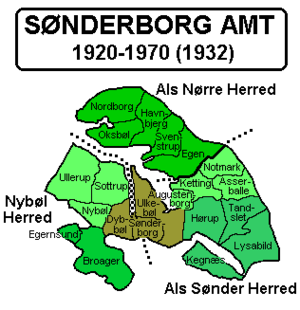
Sønderborg Amt
Sønderborg Amt. Med grønne nuancer er indtegnet kommuner, der efter kommunalreformen i 1970 gik til Sønderjyllands amt.
Sønderborg Amt var et amt fra 1920 og indtil Kommunalreformen i 1970. Det var også et amt i Hertugdømmet Slesvig før 1864.